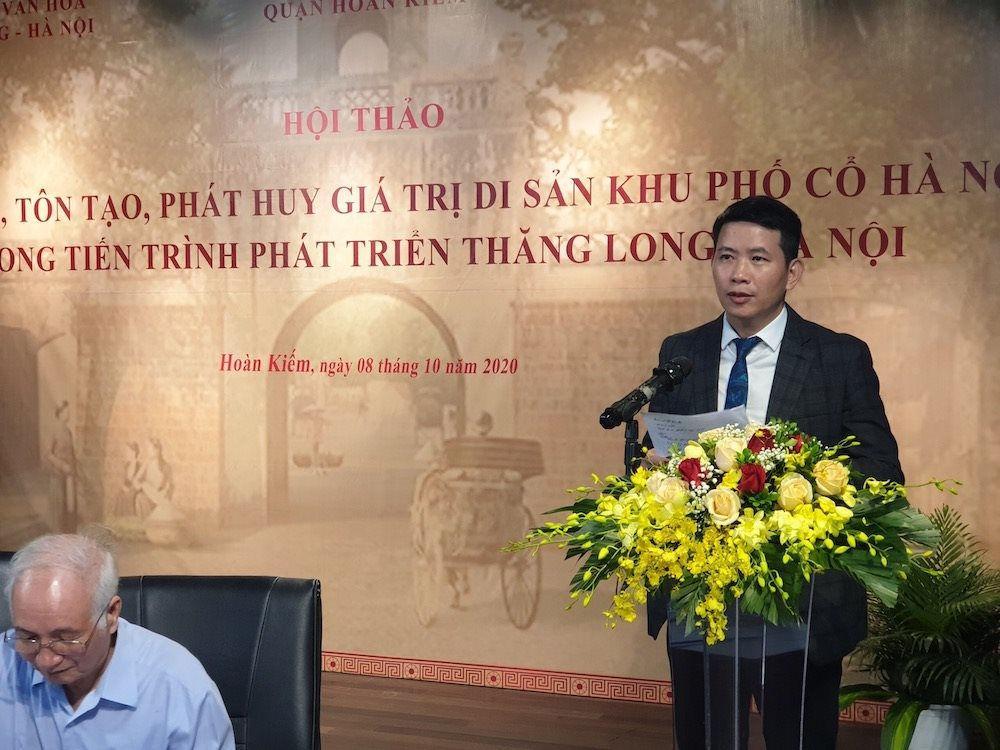
người đàn ông đeo kính đang ngồi trên một chiếc ghế màu đen